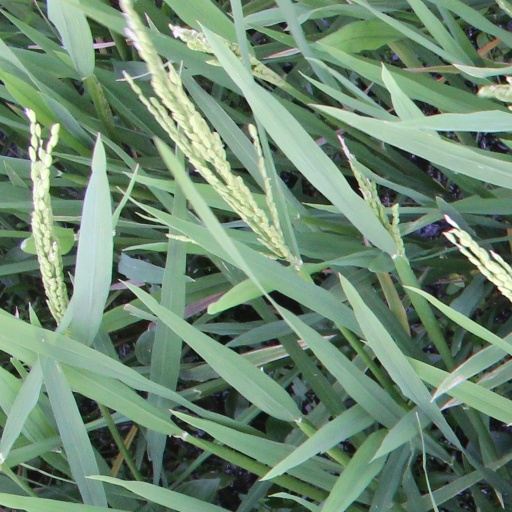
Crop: rice